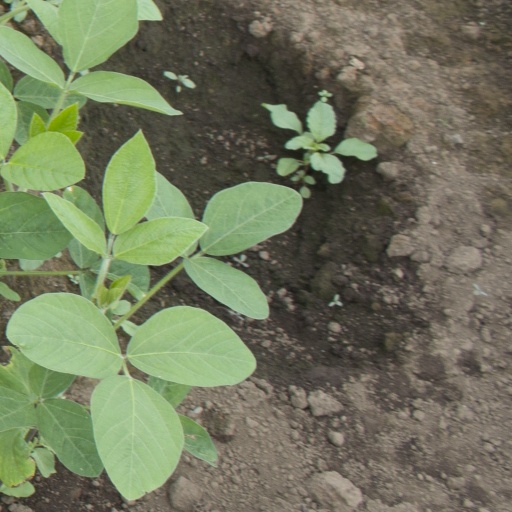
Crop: soybean